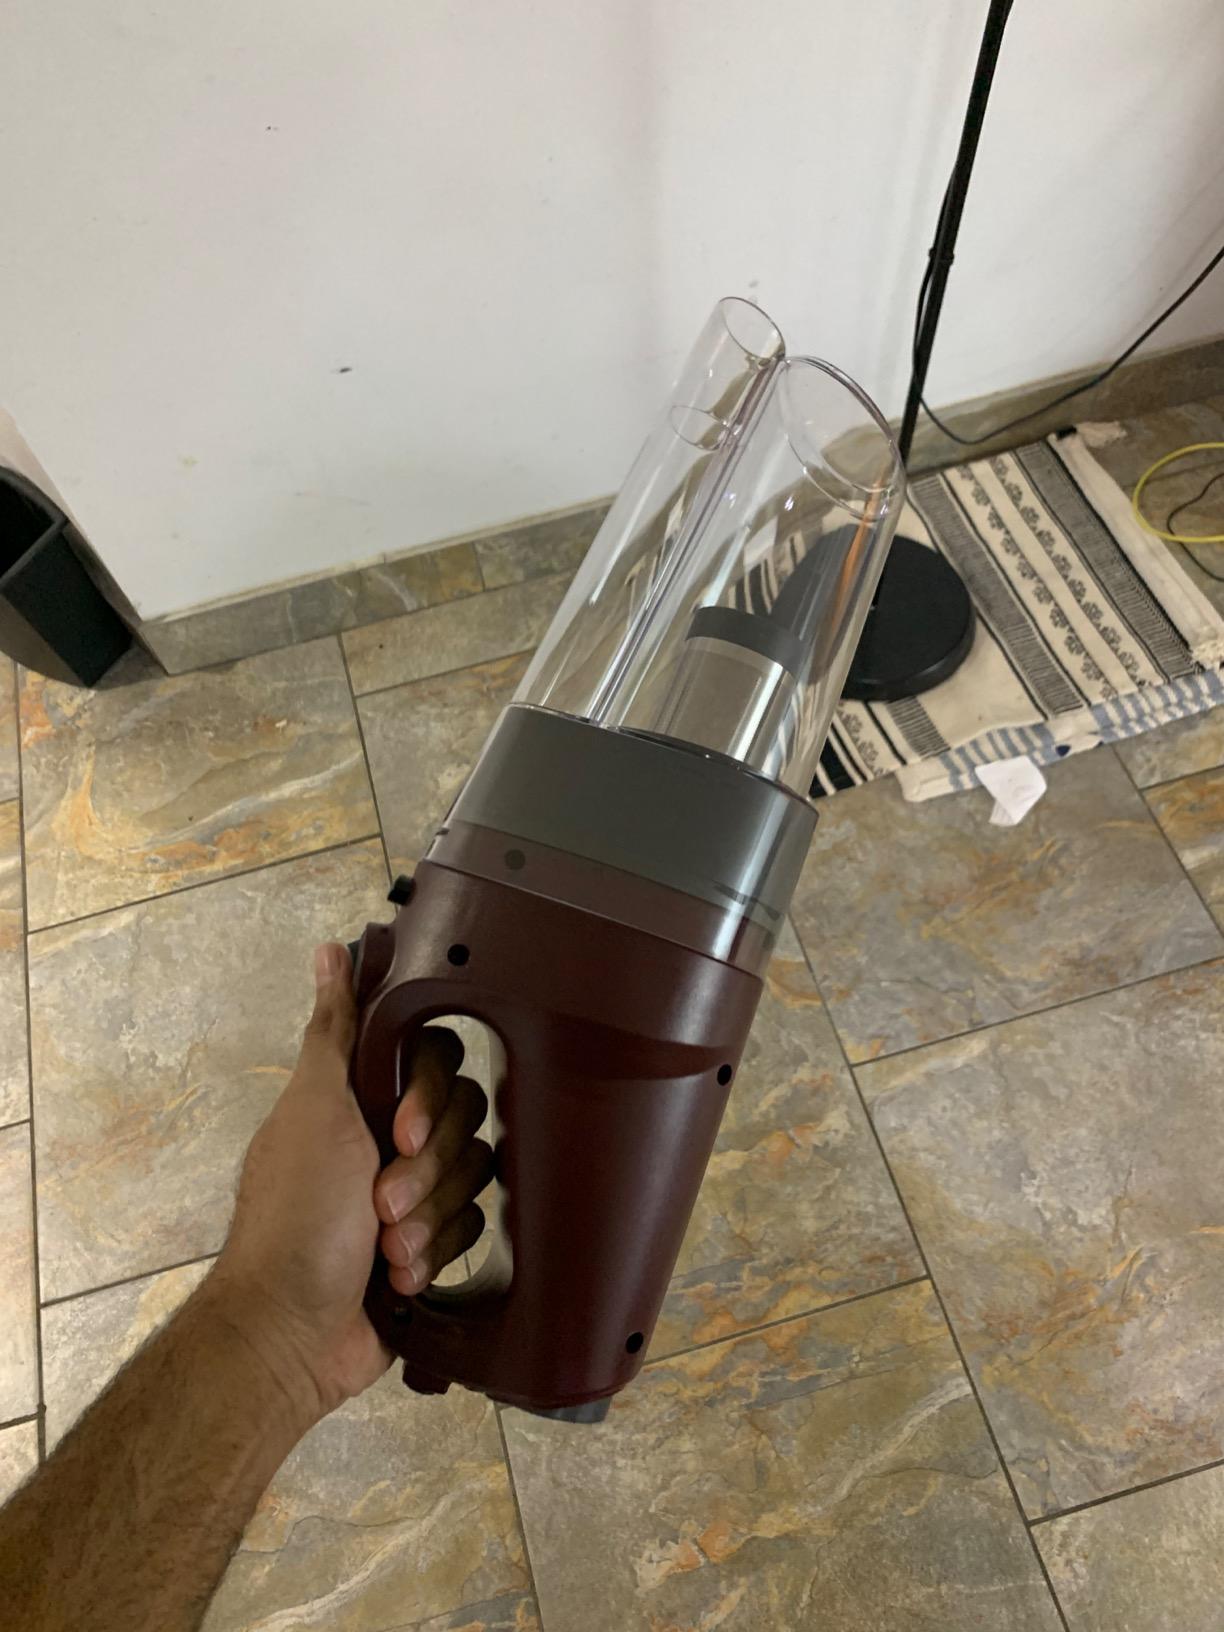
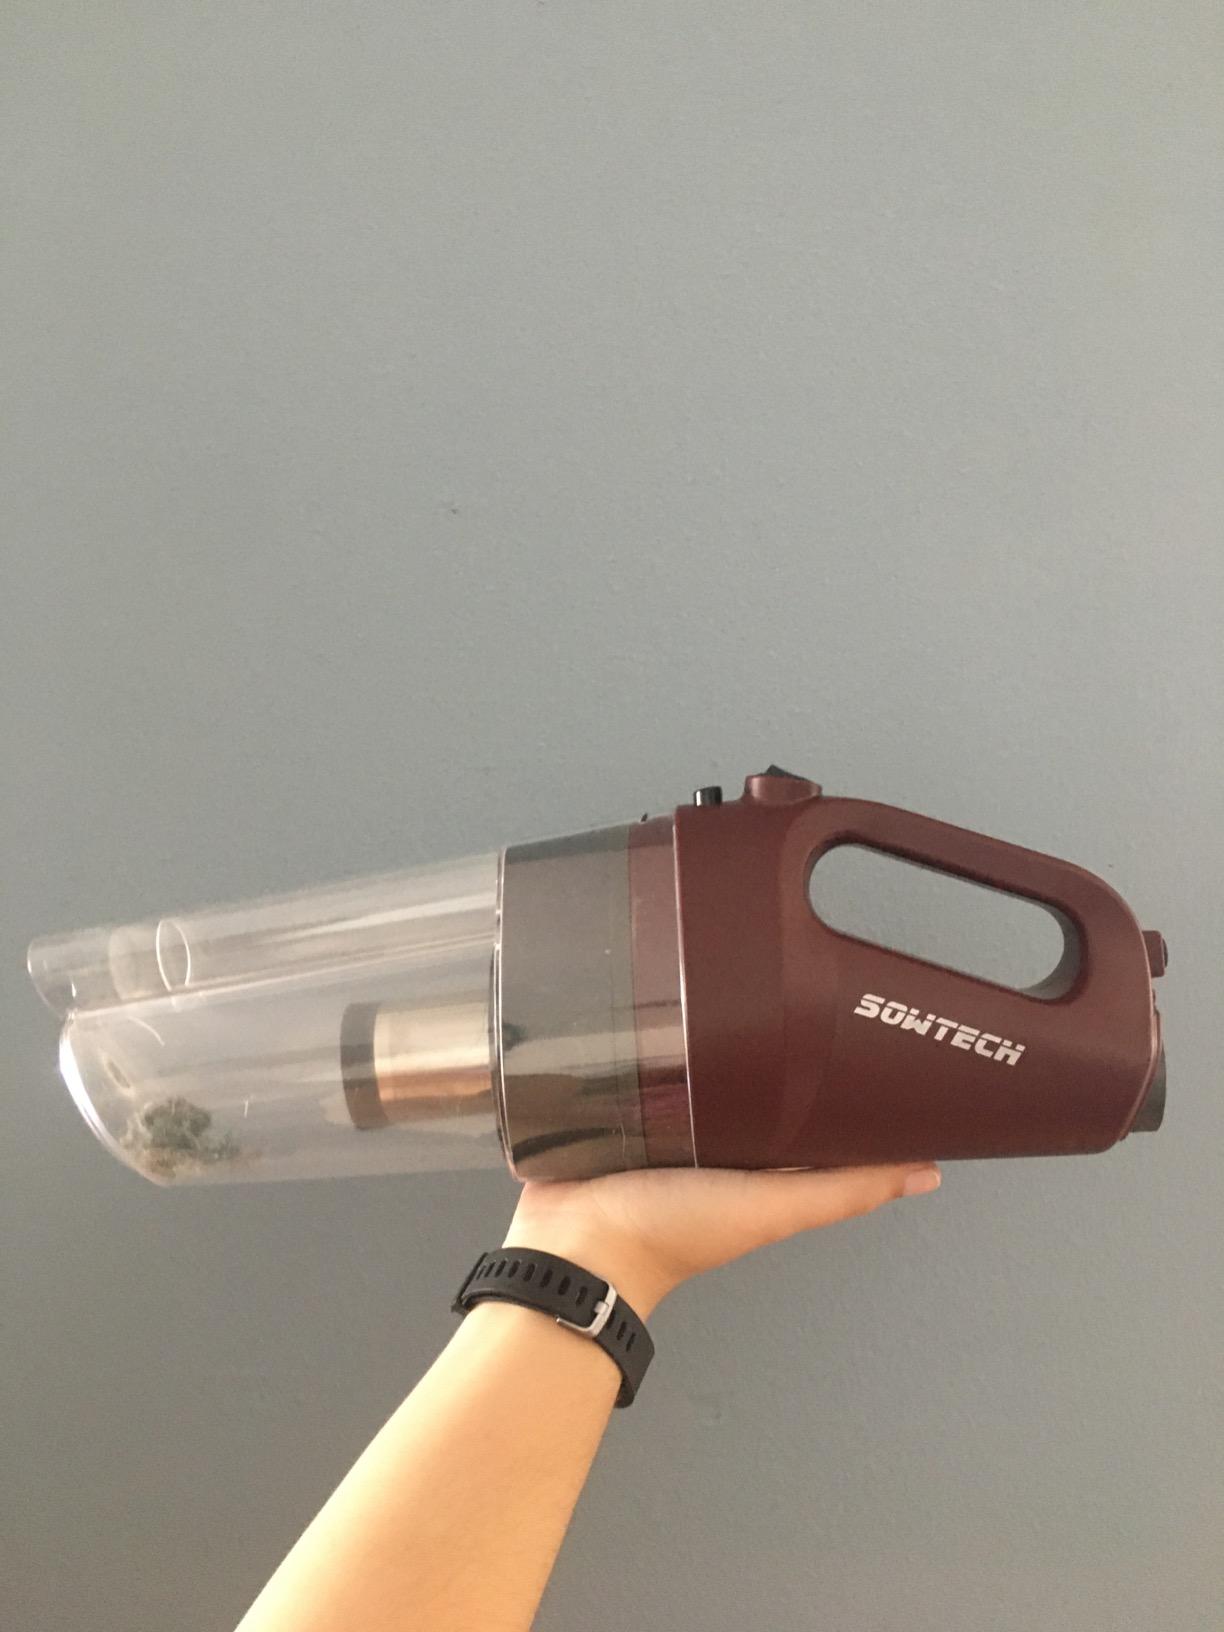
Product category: items_vacuum
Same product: yes